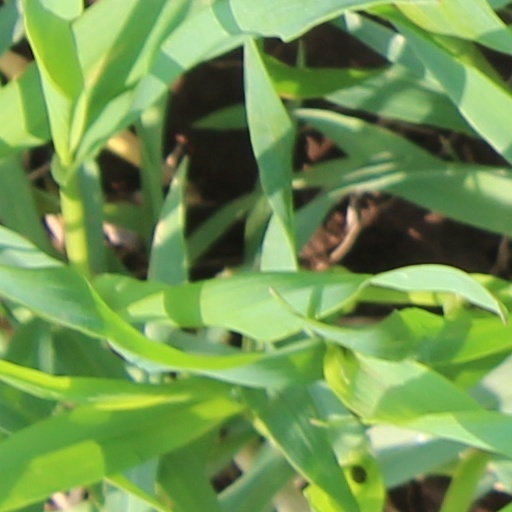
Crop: wheat